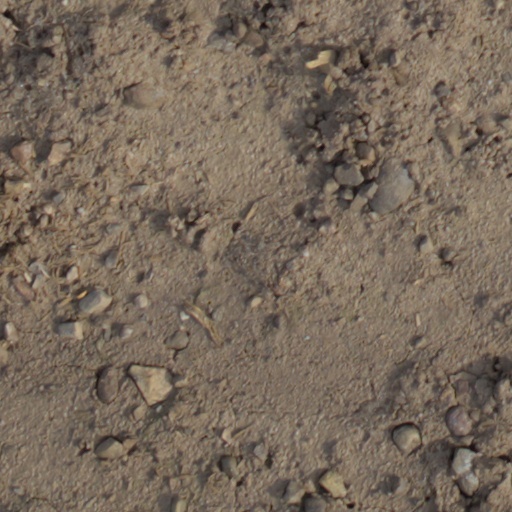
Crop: wheat